Line Z (Tren Interoceánico)

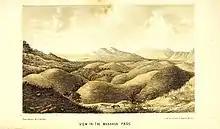
An illustration from Barnard's Survey of the Tehuantepec route.

More serious planning began in the early 1840s, when José de Garay, the First Officer of the Ministry of War obtained a concession on the route and carried out a more thorough survey. After many failed attempts to obtain funding, the concession was taken over by a New Orleans company, The Tehuantepec Railroad Company of New Orleans (TRCNO). Despite diplomatic problems over the status of the concession, a further survey of the route was carried out by Major John G. Barnard. This was published in 1852.